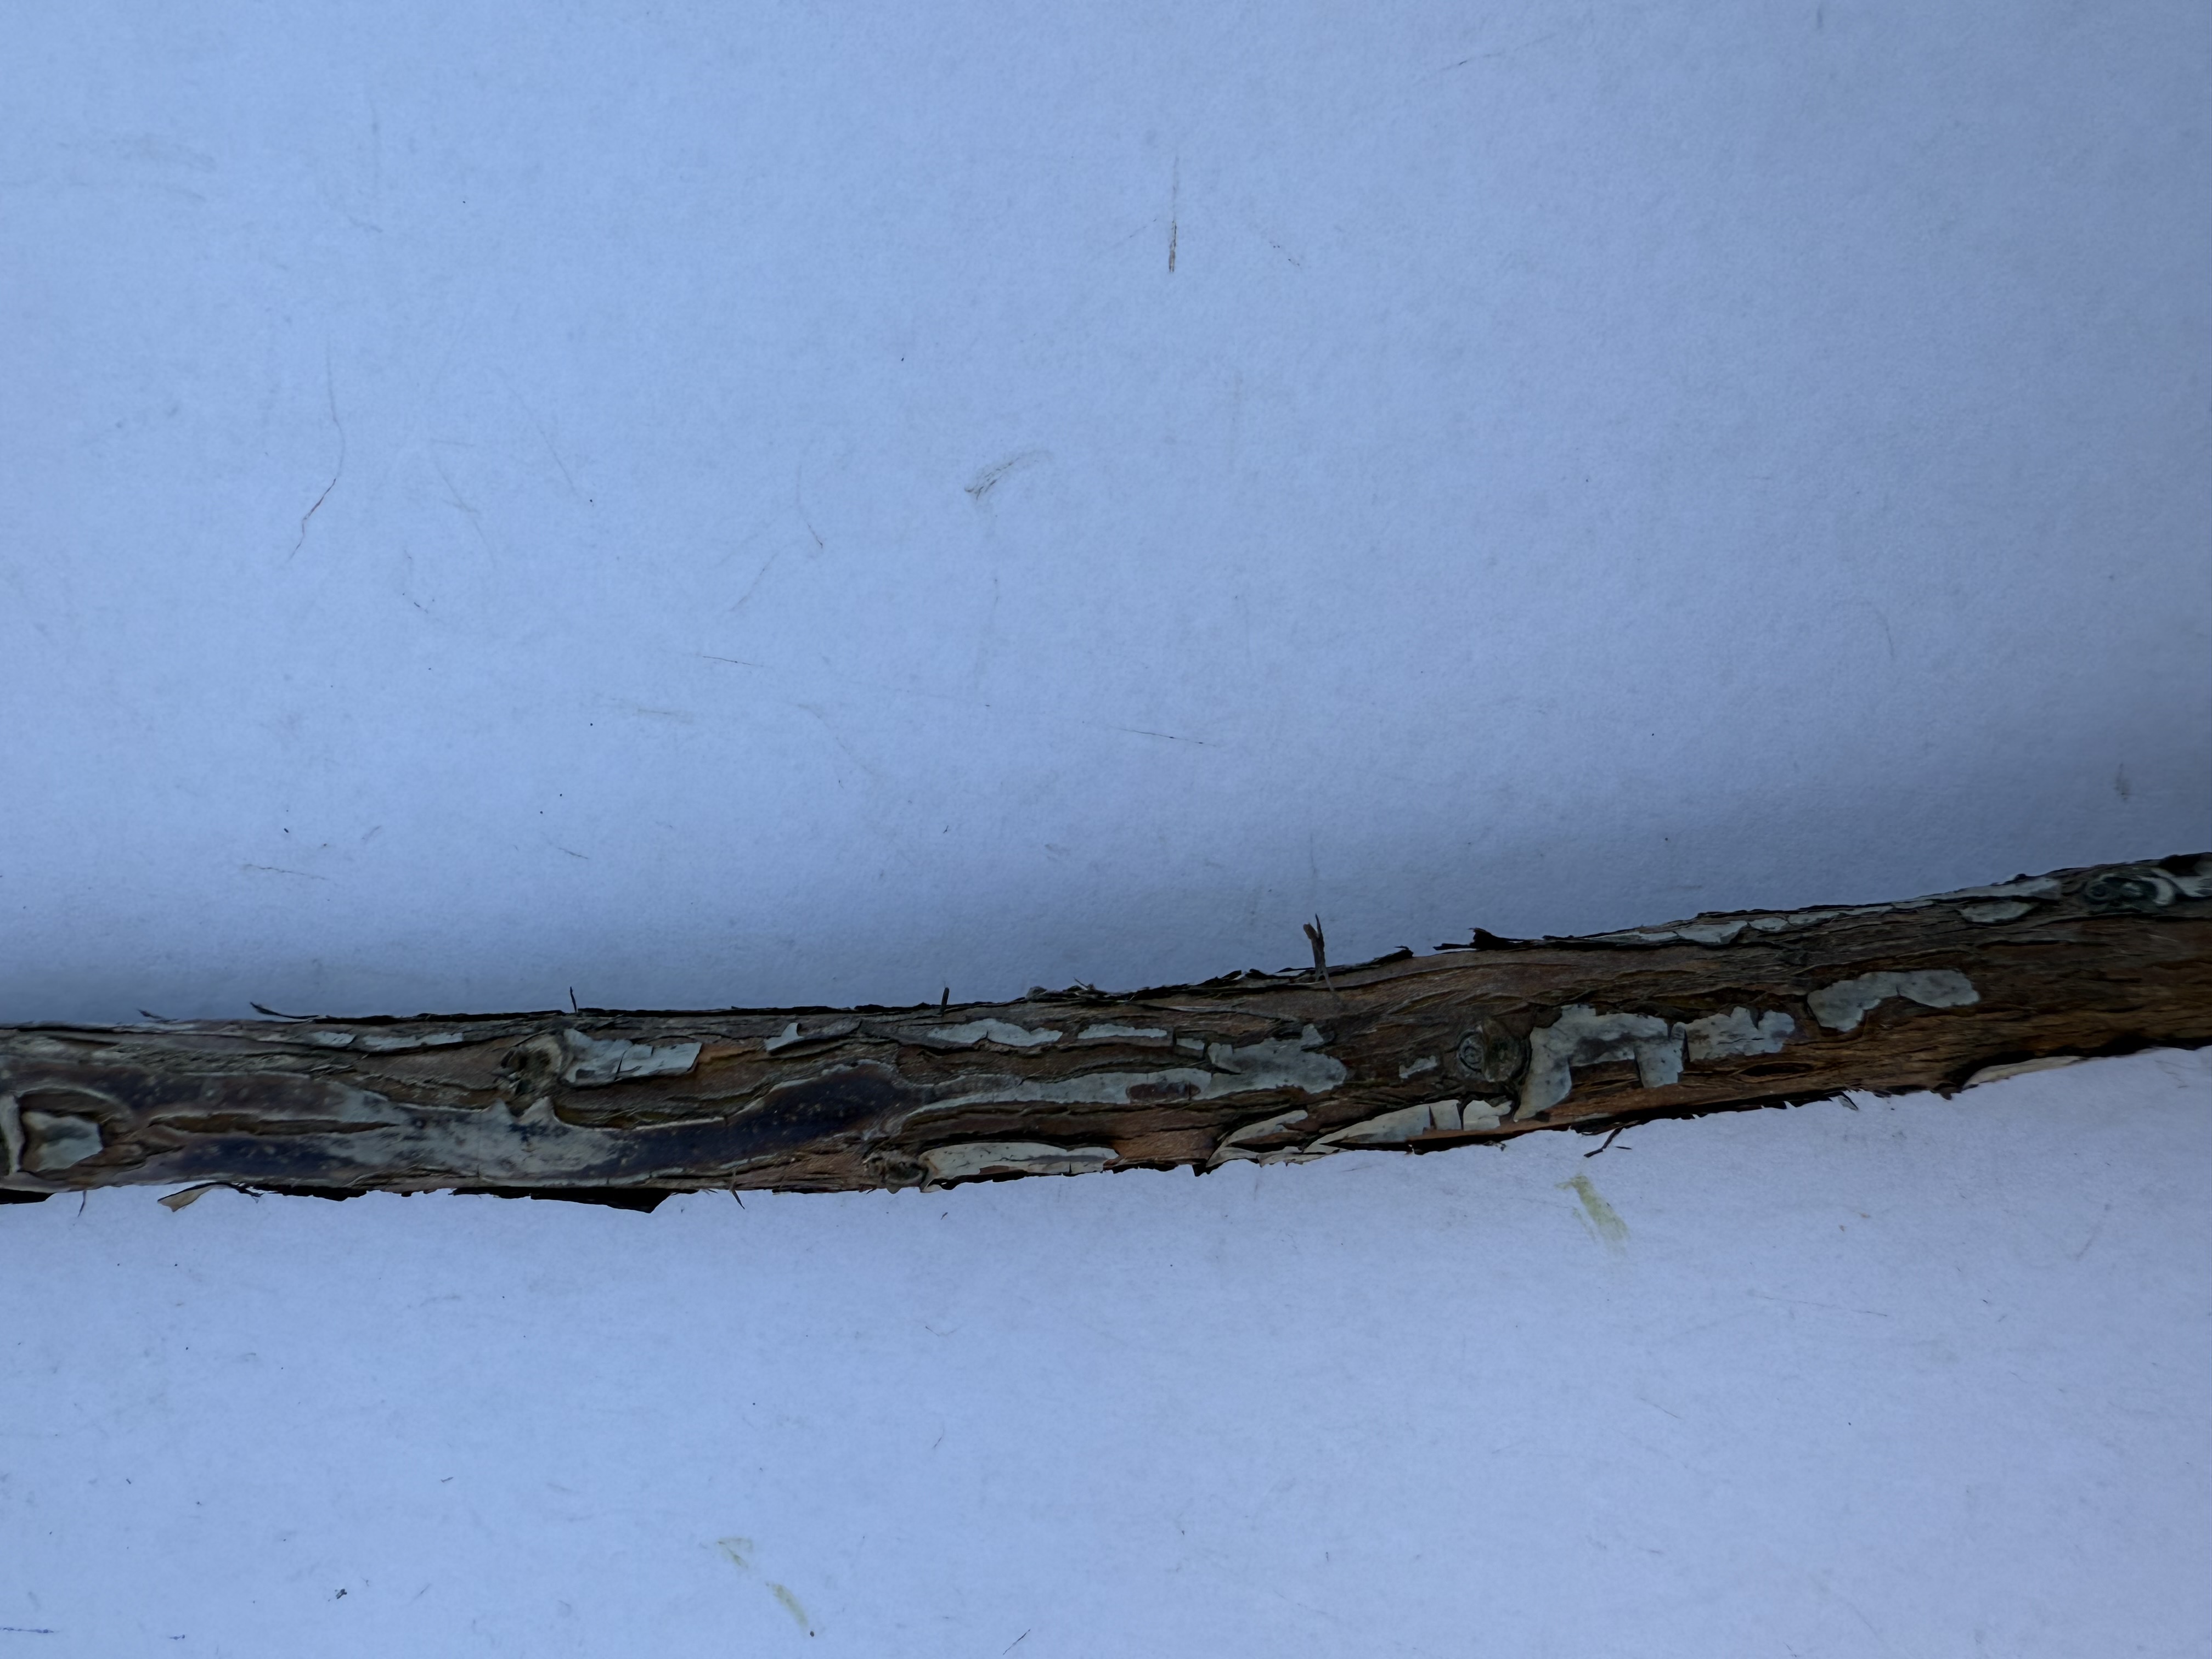
Variety: Wild Strawberry